Filipp Zhevakhov

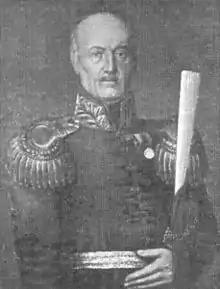

Filipp Semyonovich Zhevakhov (1752 – c. 1817) was a Georgian nobleman and a general of the Imperial Russian Army noted for his participation in the Napoleonic Wars. He was the brother of General Ivan Zhevakhov.